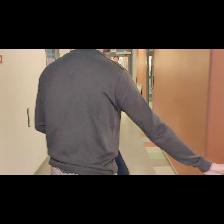
Label: Human